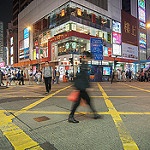
Scene: Outdoor